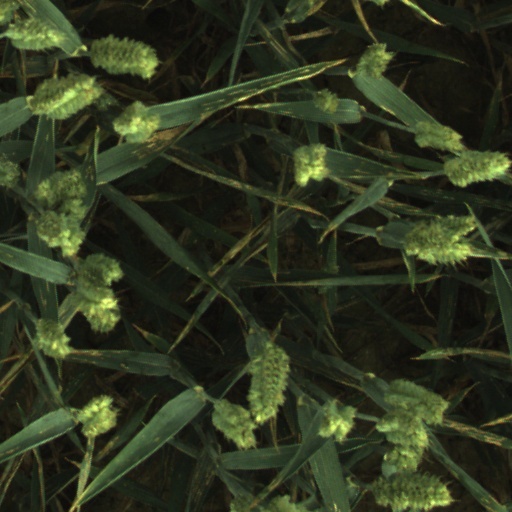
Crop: wheat